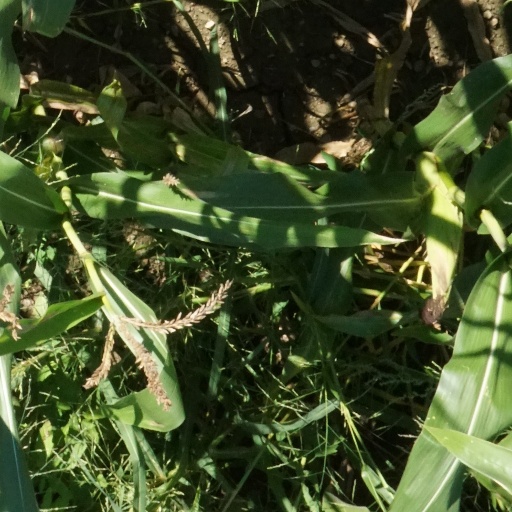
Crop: maize; corn